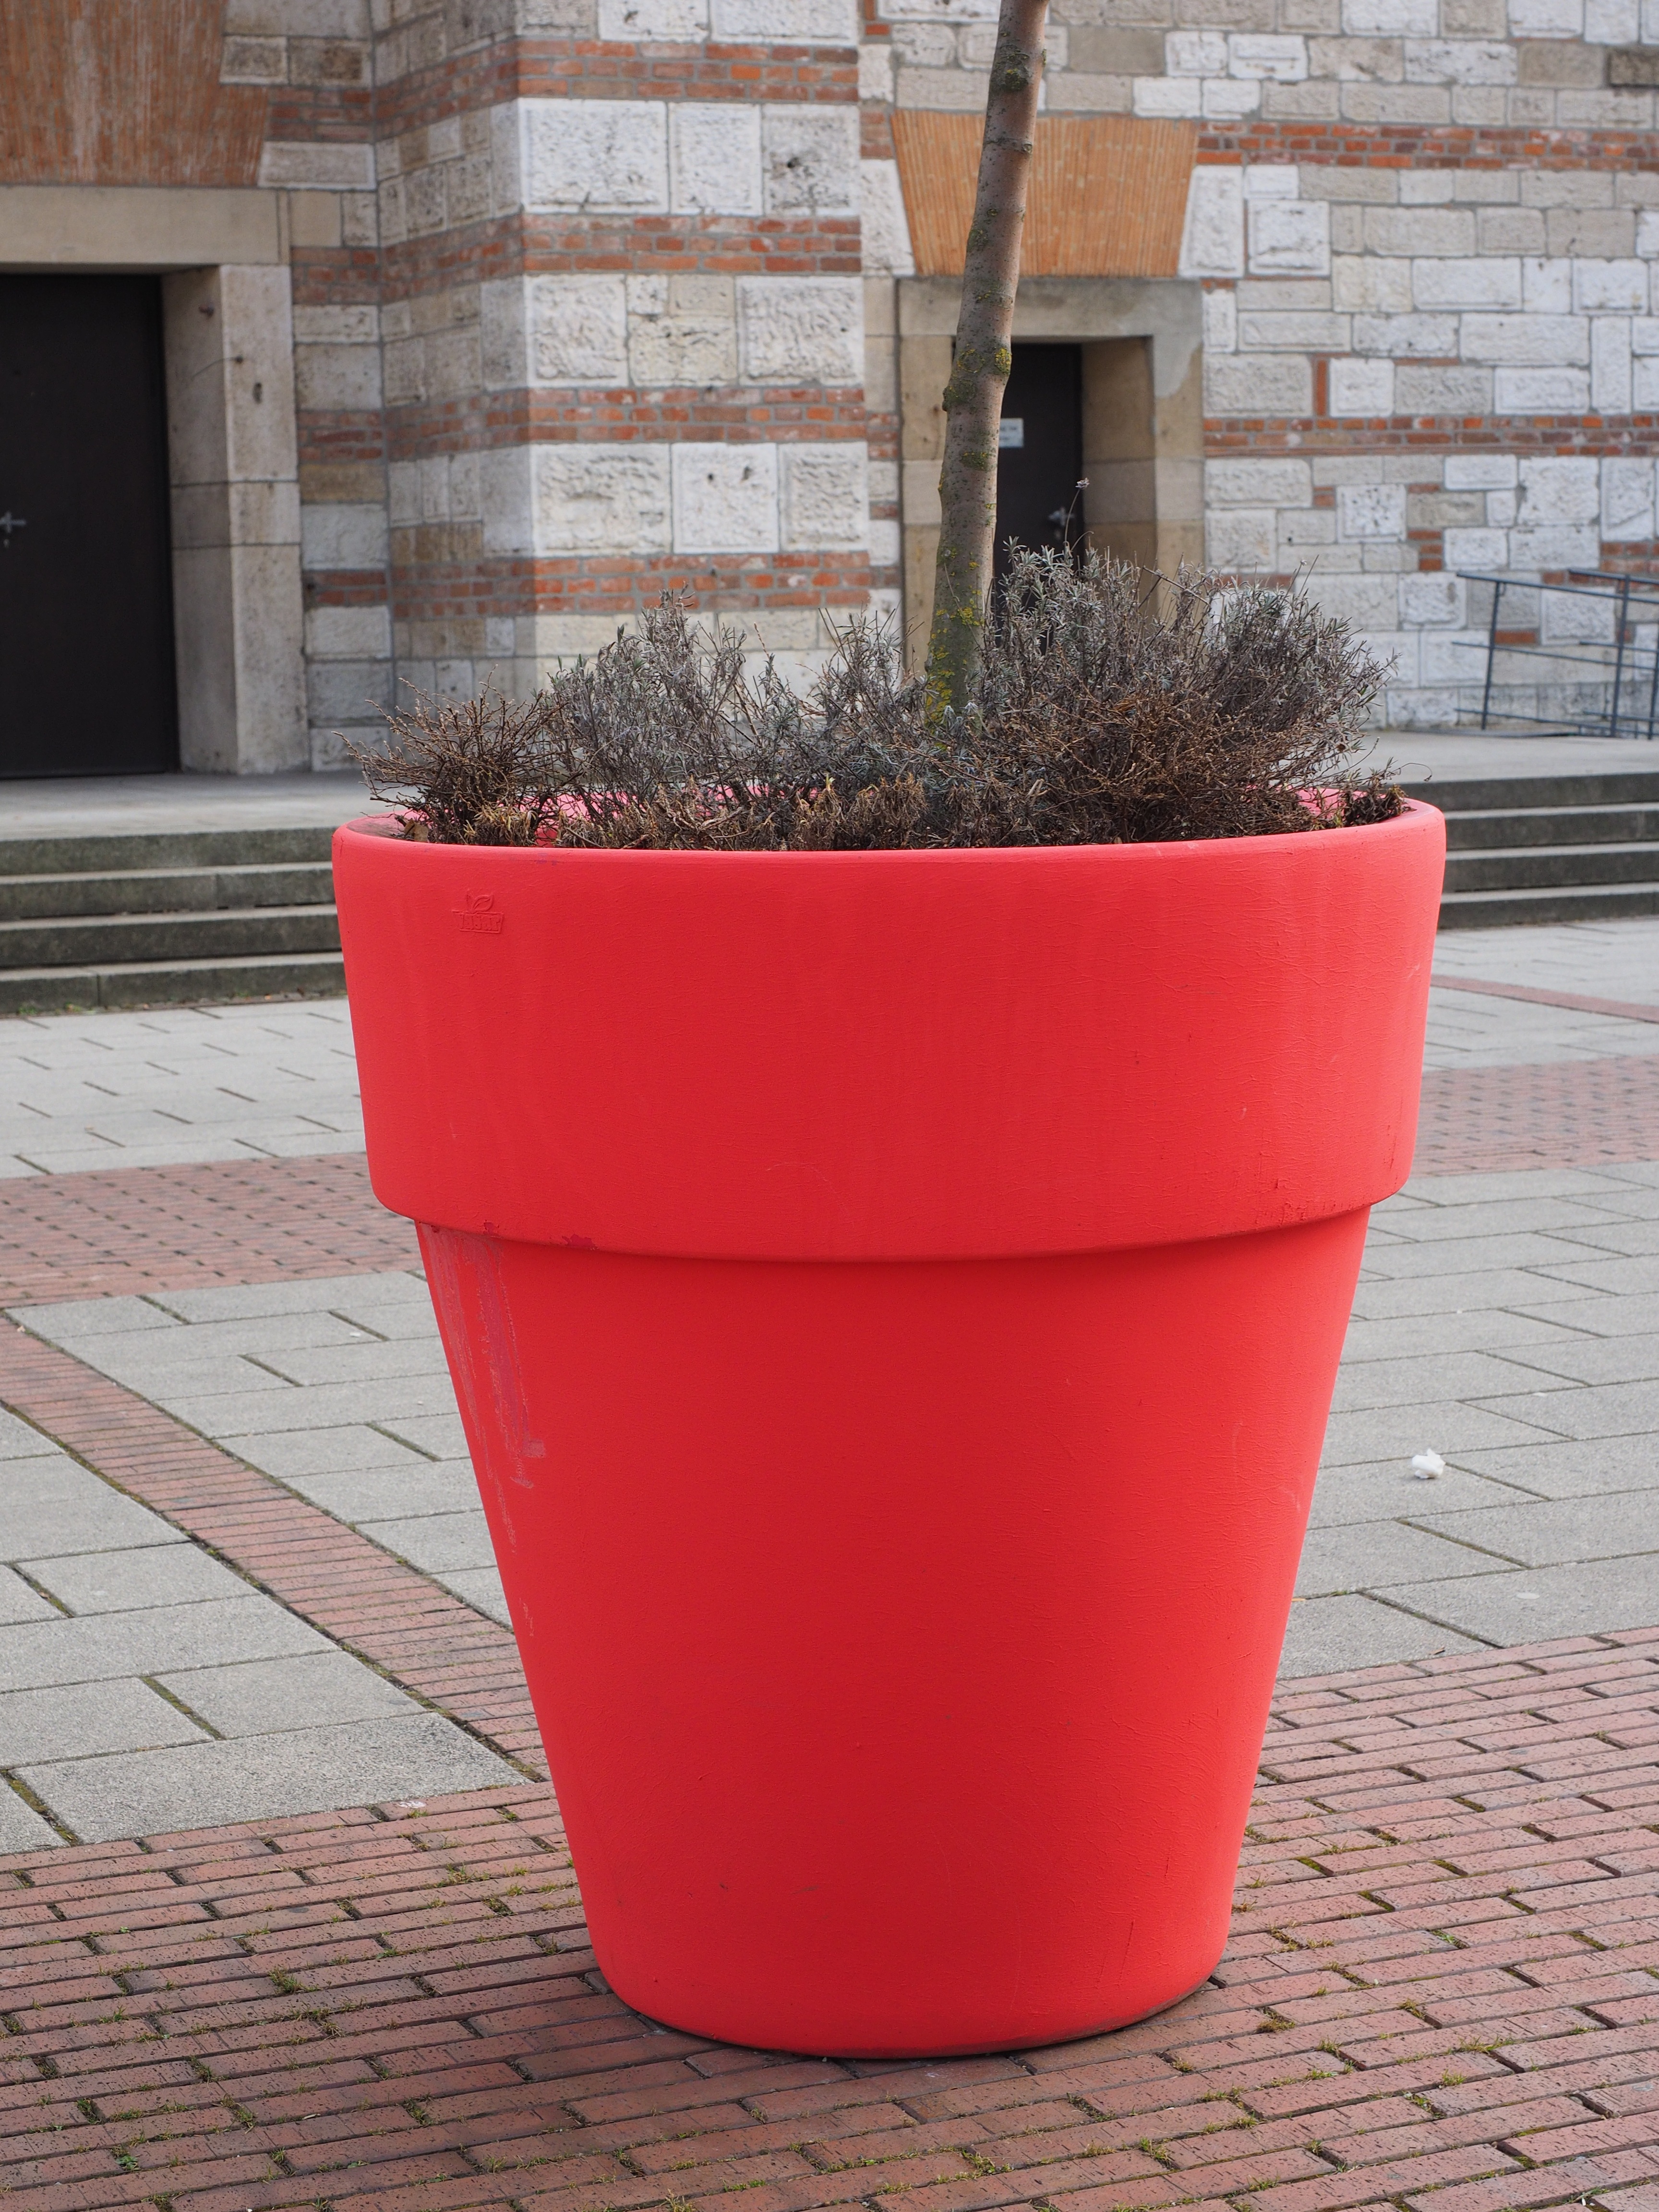
flower, red, flowerpot, plus size, man made object